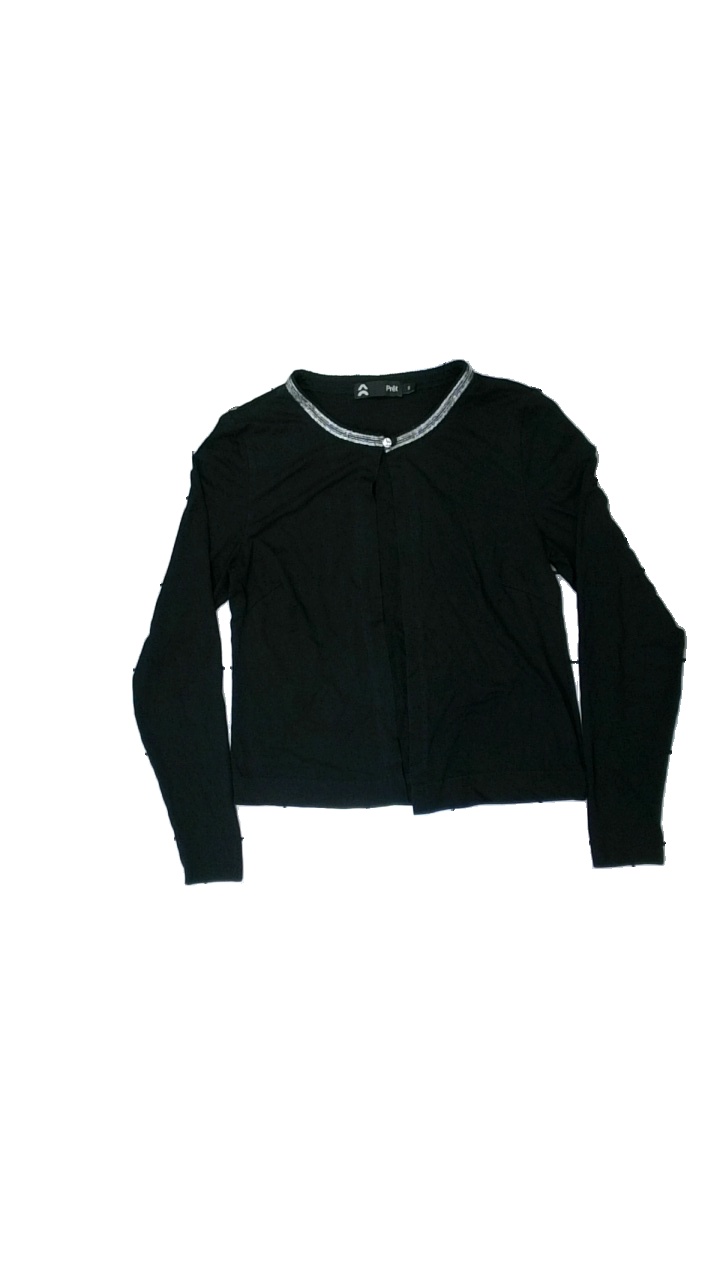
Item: Cardigan (Ladies)
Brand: Prêt
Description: Black women's cardigan from Prêt, size S. Okay condition.
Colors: Black
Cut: Regular, C-collar
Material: Unknown, no match
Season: All
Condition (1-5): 3
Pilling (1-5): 5
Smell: Minor
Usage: Export
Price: <50